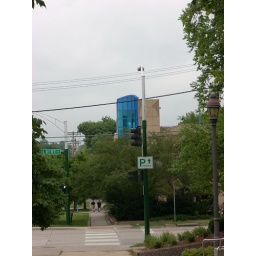
Big blue building in the distance